Nashville Predators

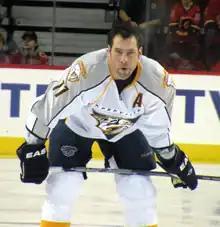
David Legwand is third all-time in franchise points. He was also the final member of the inaugural team to retire or move.

These are the top-ten point-scorers in franchise history. Figures are updated after each completed NHL regular season.